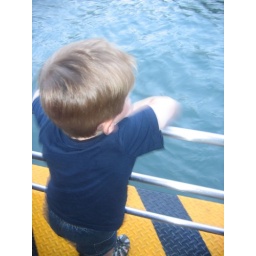
Tucker in the water bus on our last night in Italy.